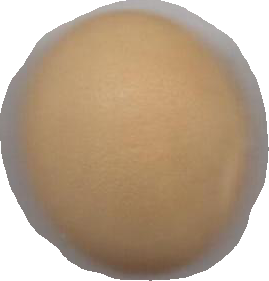
Variety: Dega